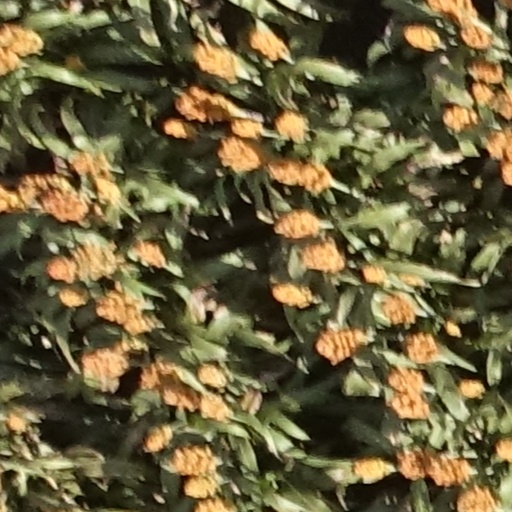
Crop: sorghum